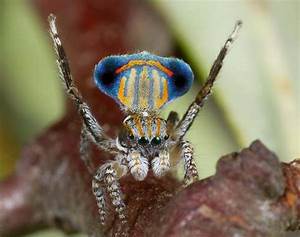
Label: spider